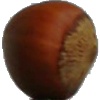
Label: Nut Forest 1